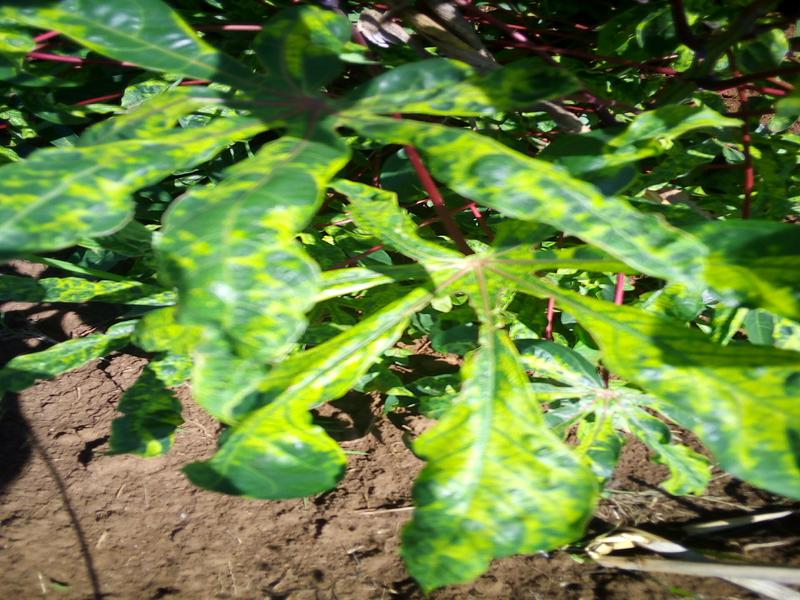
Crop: cassava
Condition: mosaic_disease